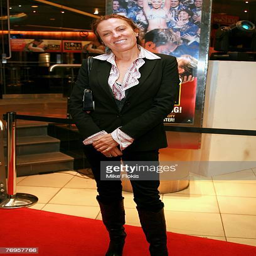
comedian attends the premiere of play